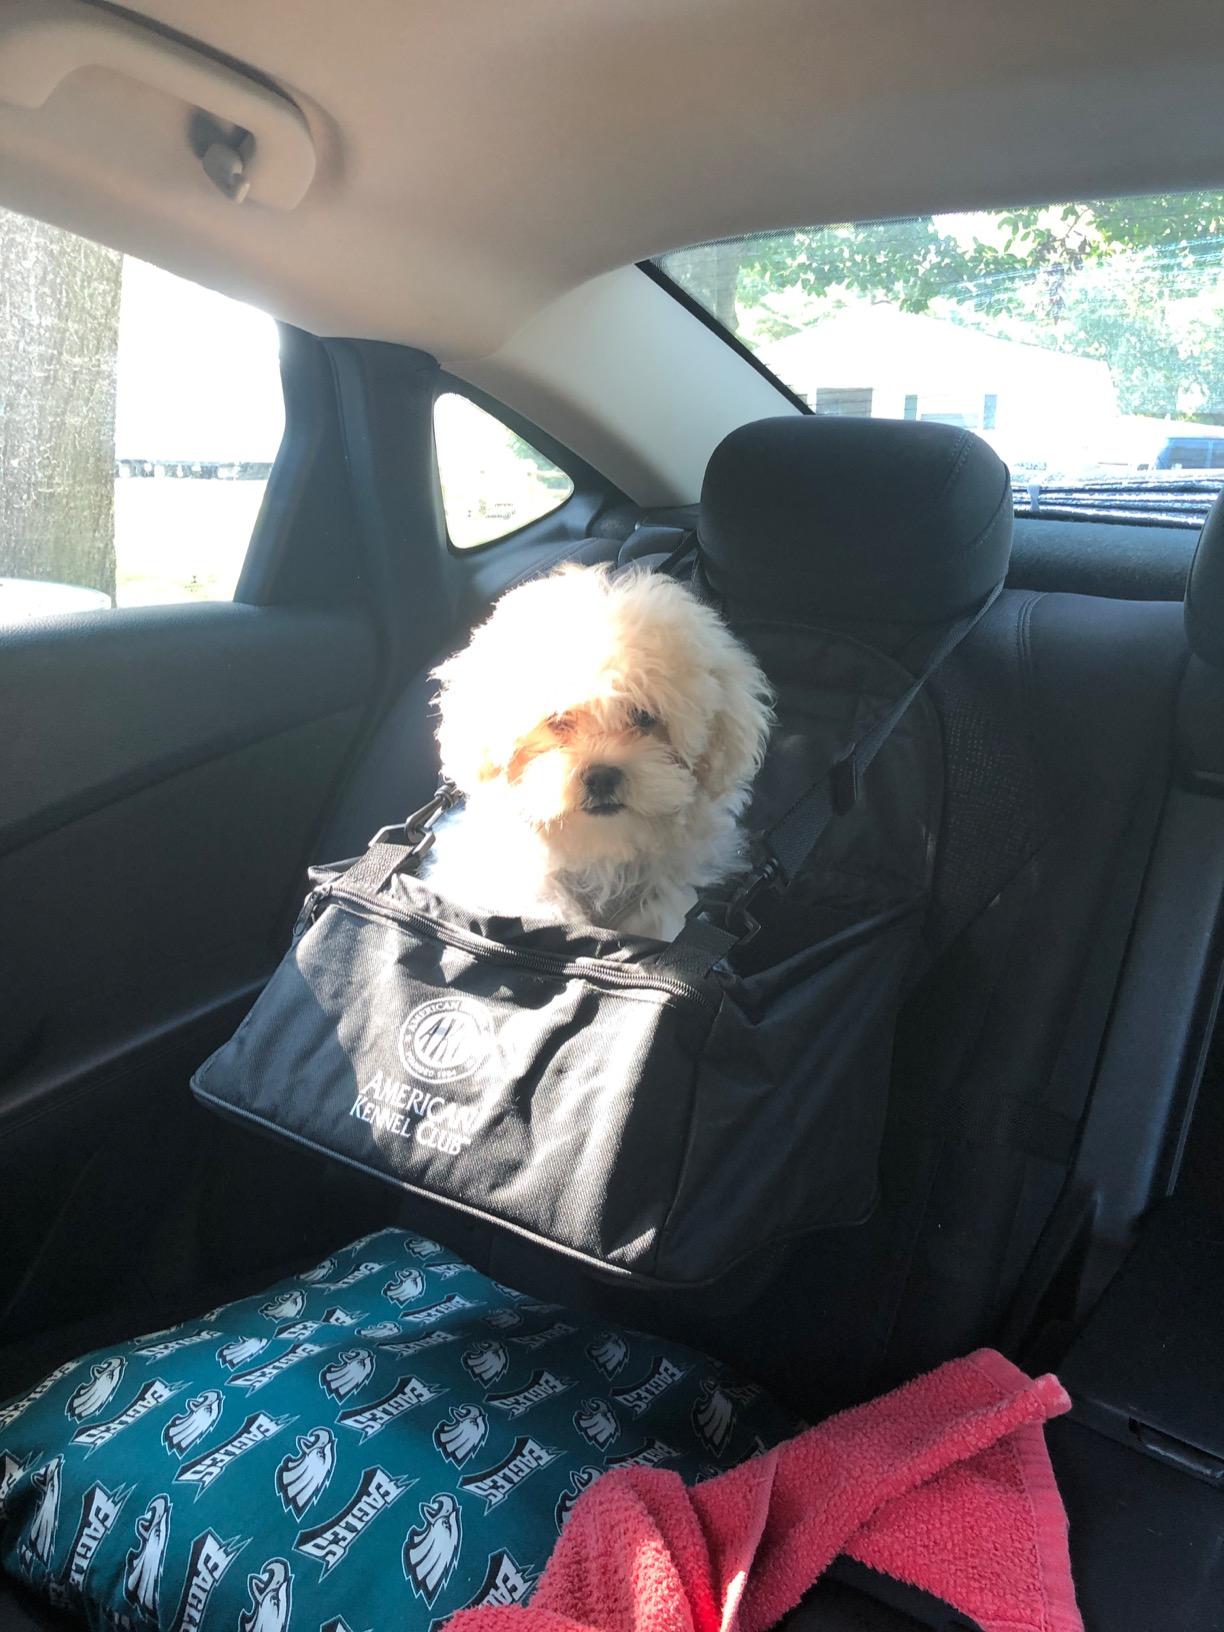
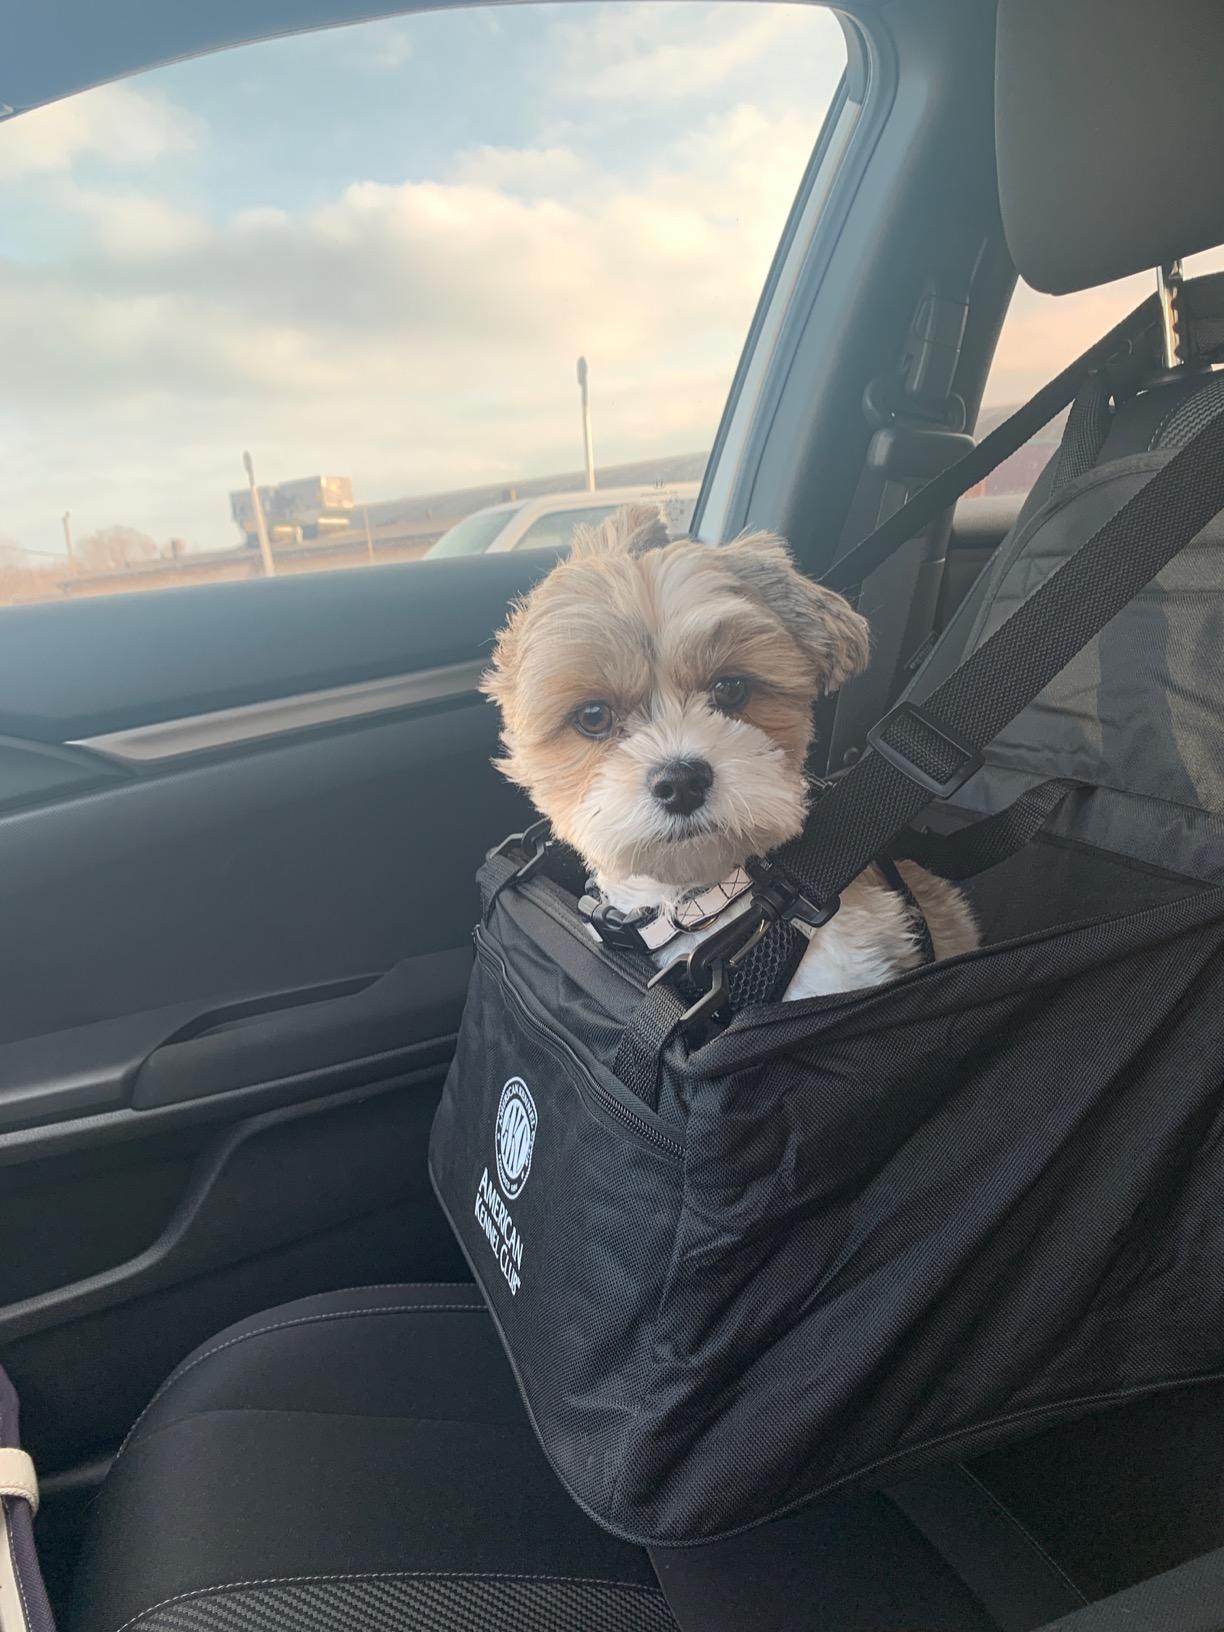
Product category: items_kennel
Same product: yes